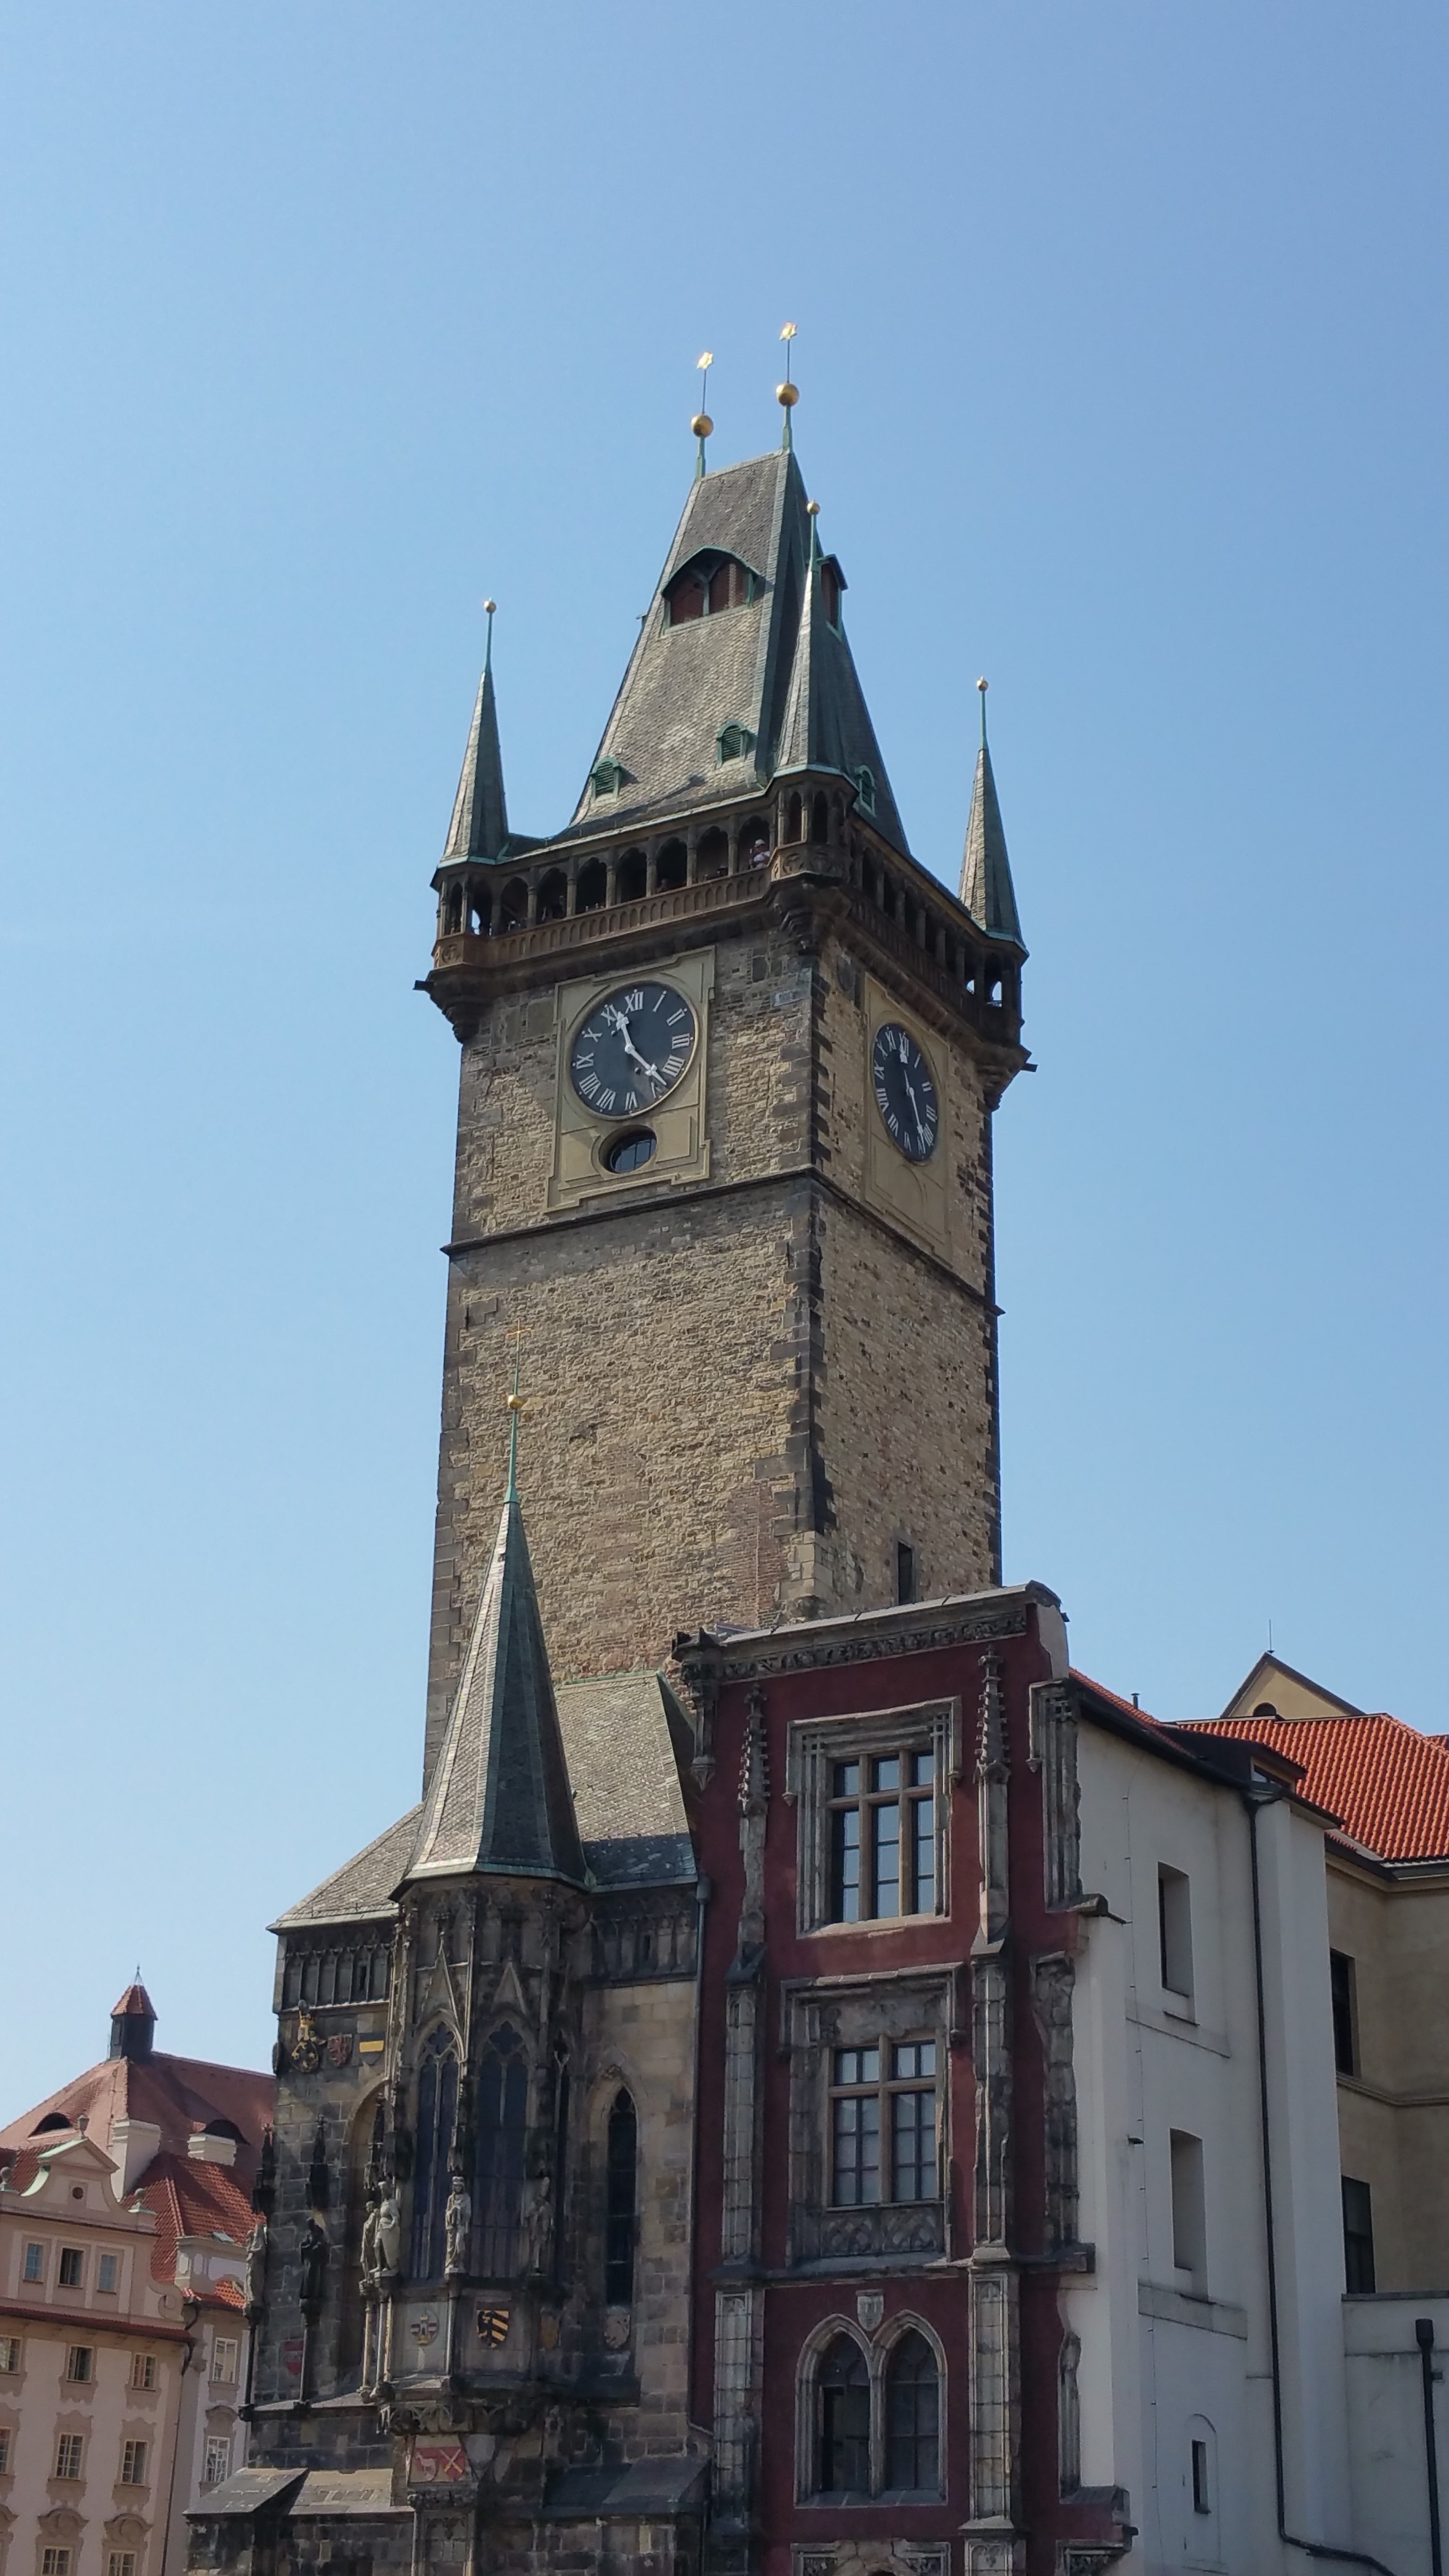
town, building, chateau, old, tower, hall, square, landmark, church, cathedral, historic, place of worship, clock tower, bell tower, spire, steeple, town square, town hall